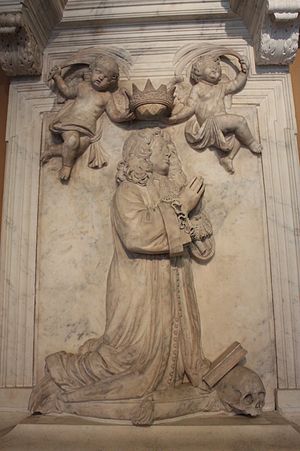
Caius Gabriel Cibber
Francis Musters' grav, 1680, udført af Caius Gabriel Cibber, Victoria og Albert Museum
Caius Gabriel Cibber var en dansk billedhugger, der hovedsageligt arbejdede i England. Han var far til skuespilleren, forfatteren og Poeta laureatus Colley Cibber. Han blev udnævnt til carver to the king's closet af William III.